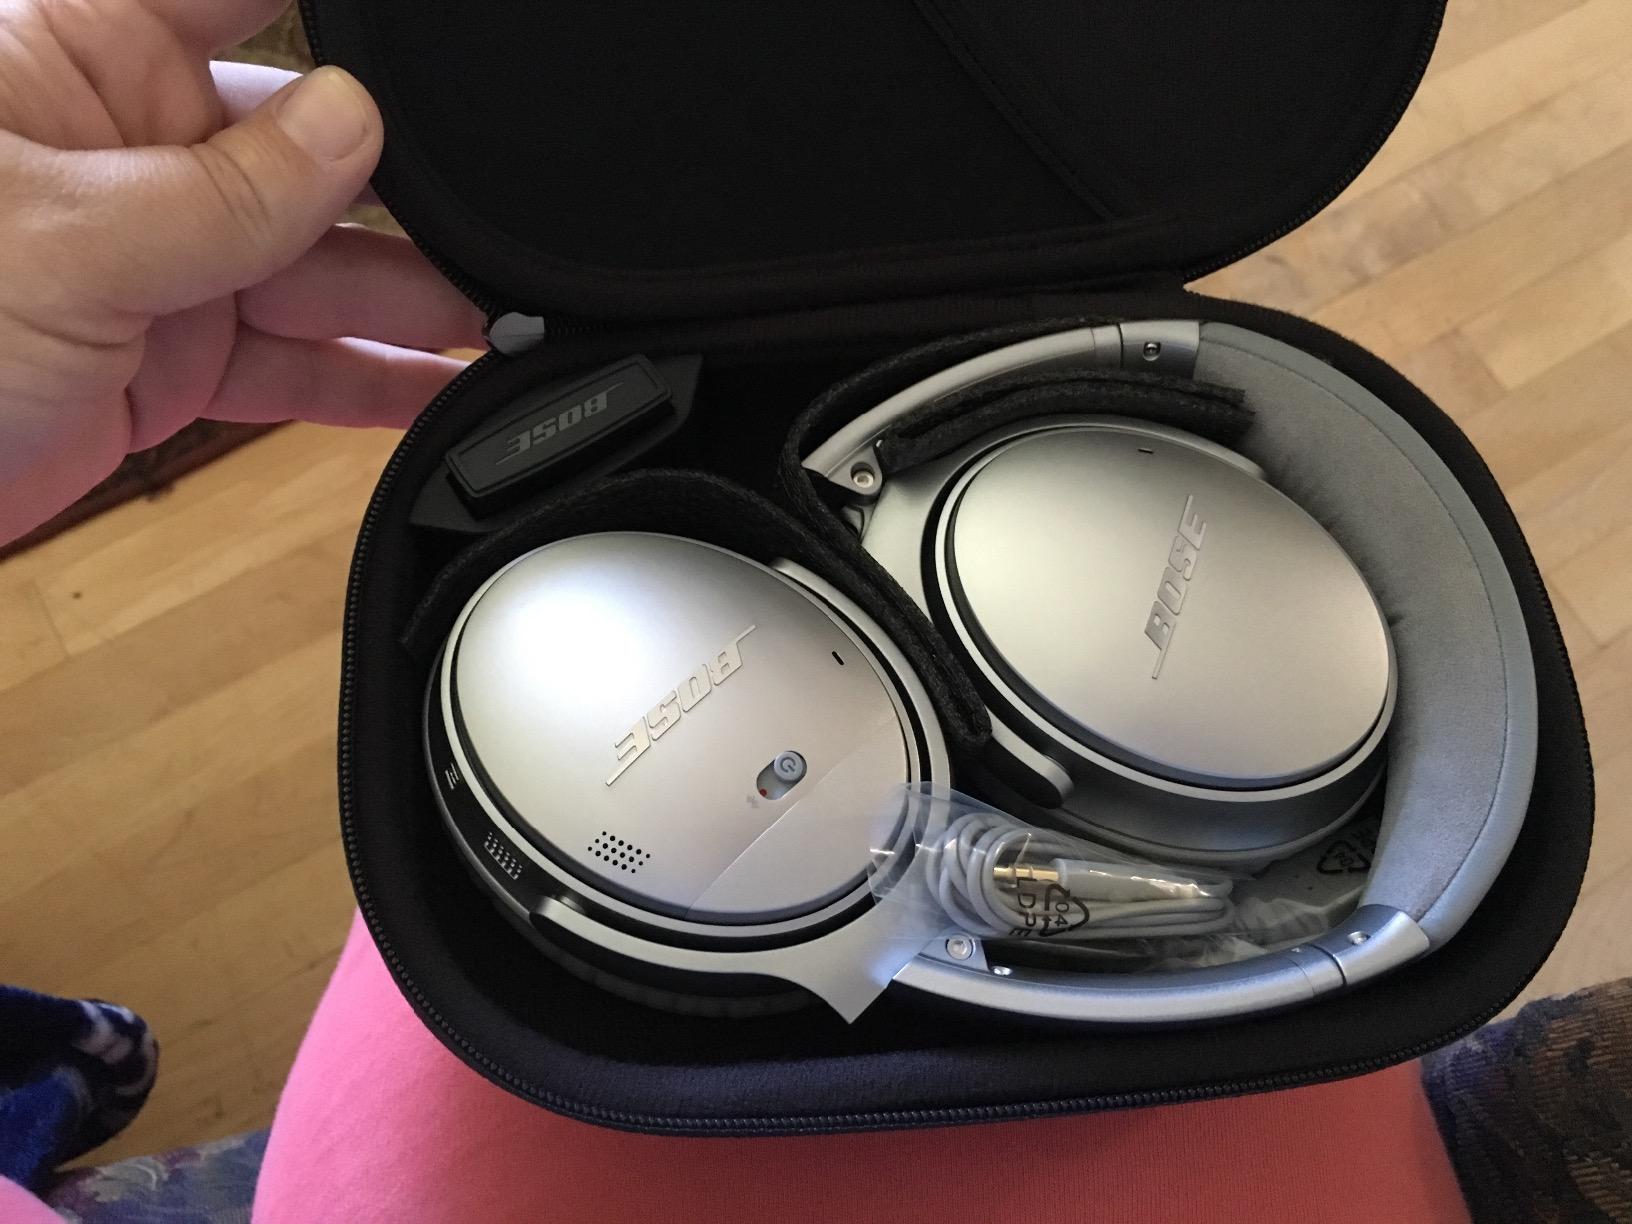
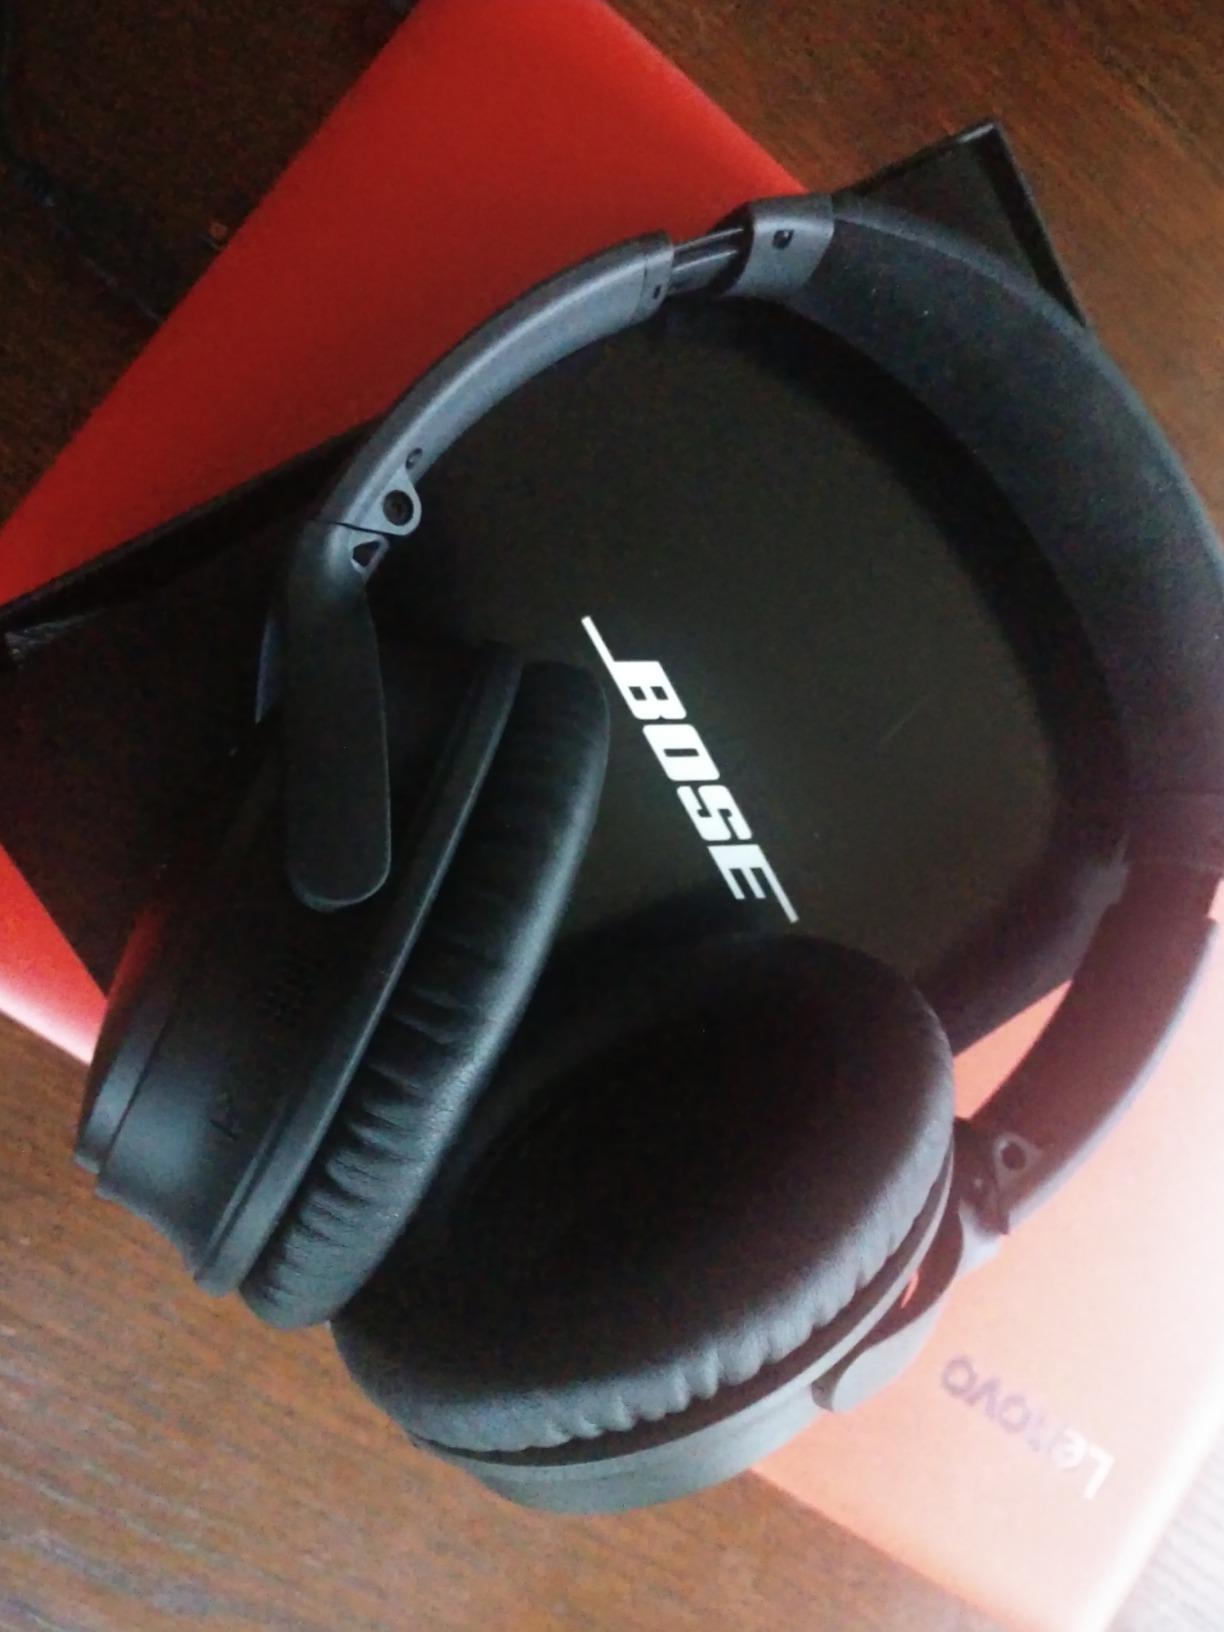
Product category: headphones
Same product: no